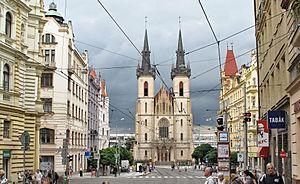
La Place Strossmayer est une place de Prague, située dans le district Holešovice.